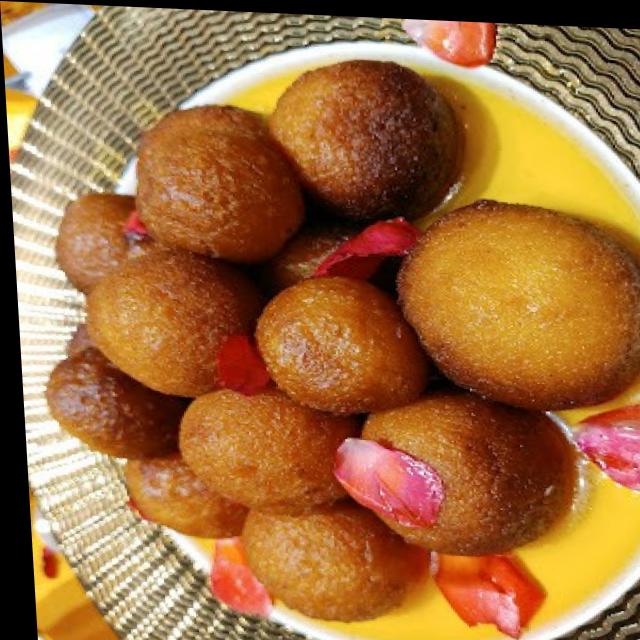
Dish: gulab_jamun